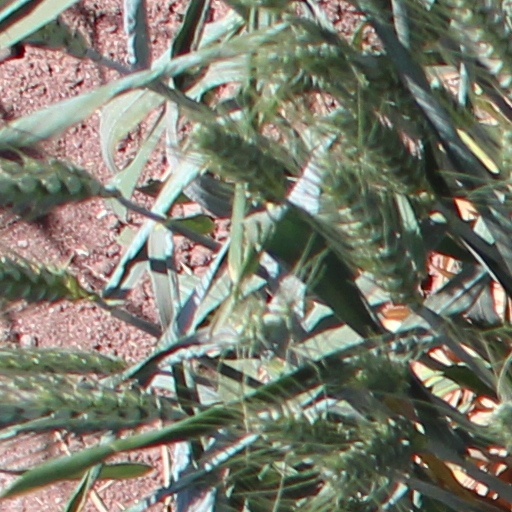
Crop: wheat